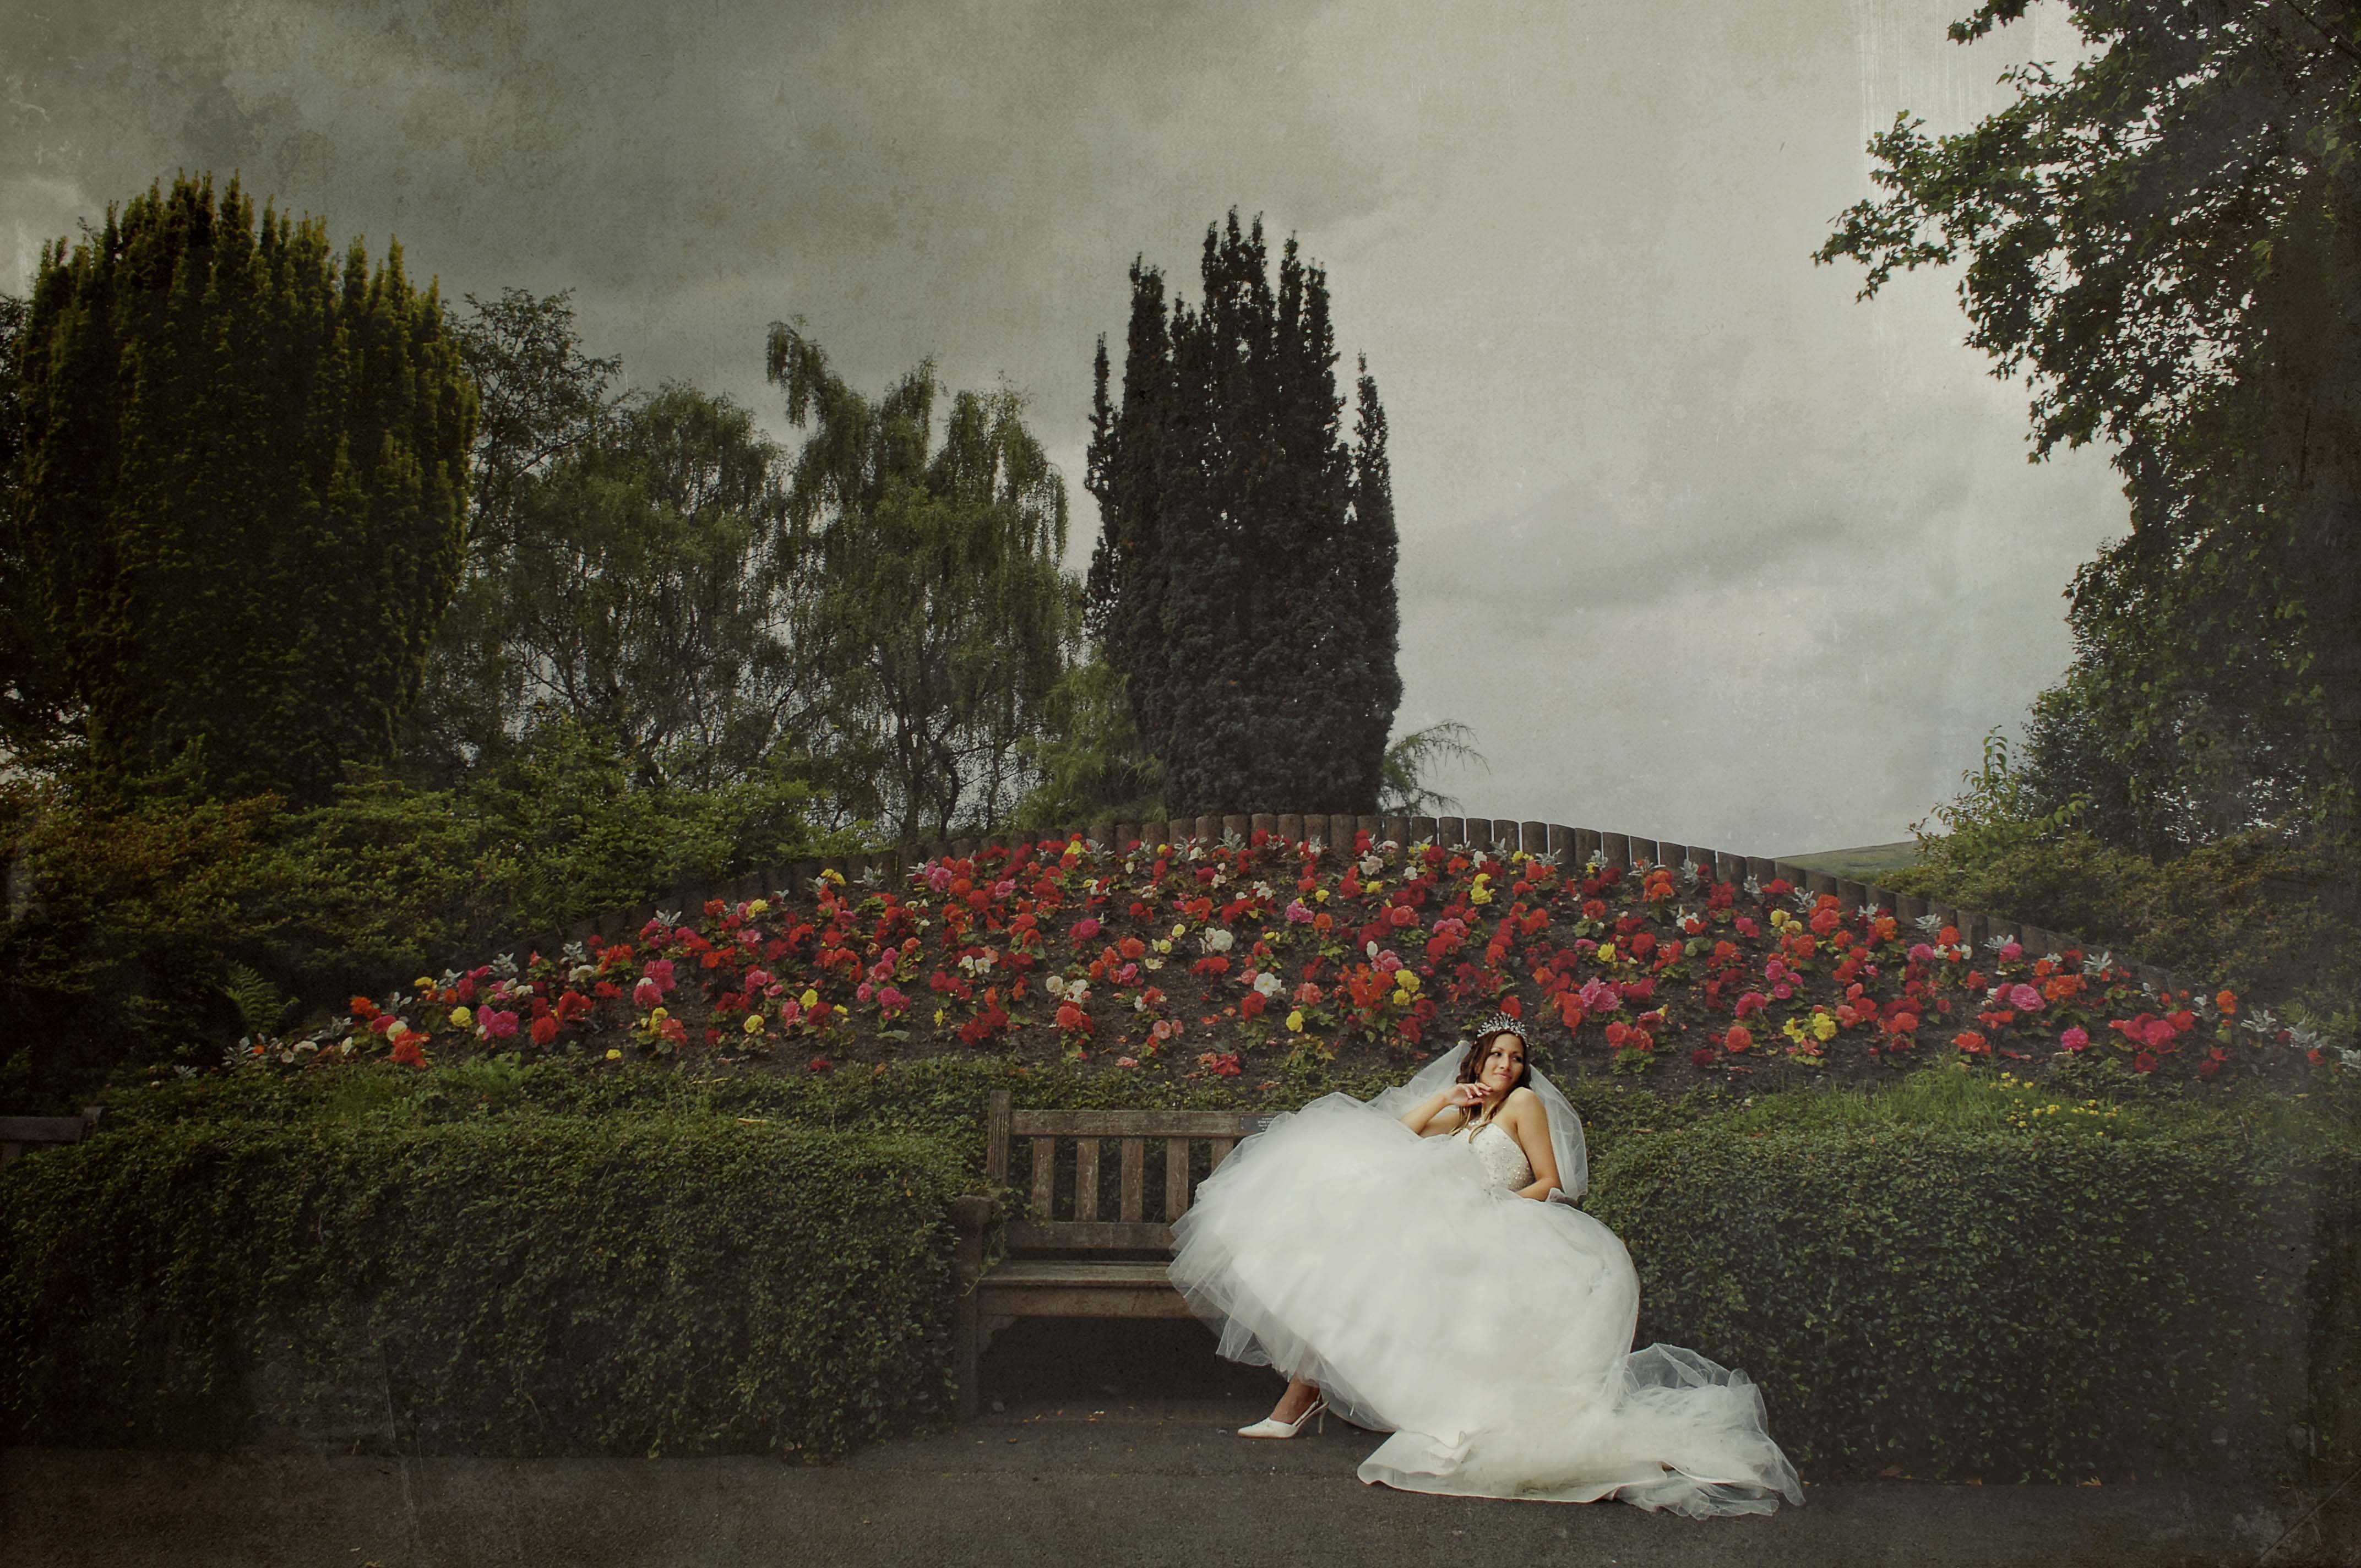
tree, person, snow, bird, people, girl, woman, white, flower, looking, female, celebration, love, portrait, model, young, autumn, romance, romantic, clothing, wedding, bride, groom, marriage, season, posing, ceremony, dress, luxury, scotland, style, elegant, silk, attractive, gown, elegance, gorgeous, adult, glamour, veil, bridal